Maurice of Pagnac

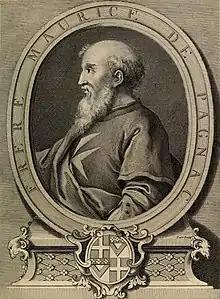
Maurice of Pagnac

Maurice of Pagnac was a member of the Knights Hospitaller who was briefly installed as Grand Master in 1317–19, after the Order overthrew Foulques de Villaret. His election was not recognized by Pope John XXII, who re-installed Villaret.